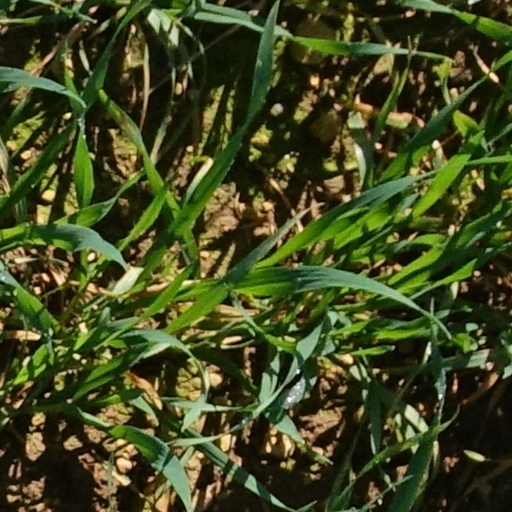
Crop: wheat